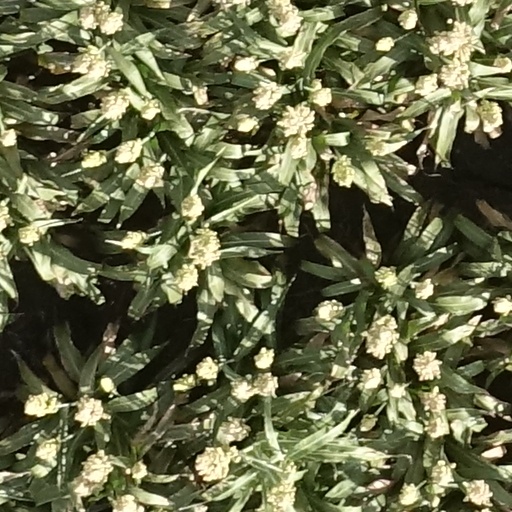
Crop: sorghum